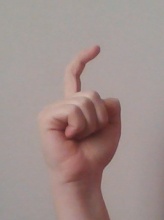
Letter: ra